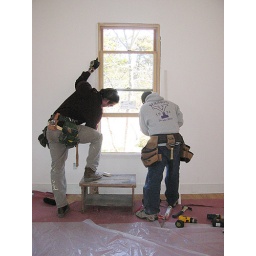
The livingroom has 3&amp;quot; walls with minimal trim detail around the windows and a chunky bottom sill.